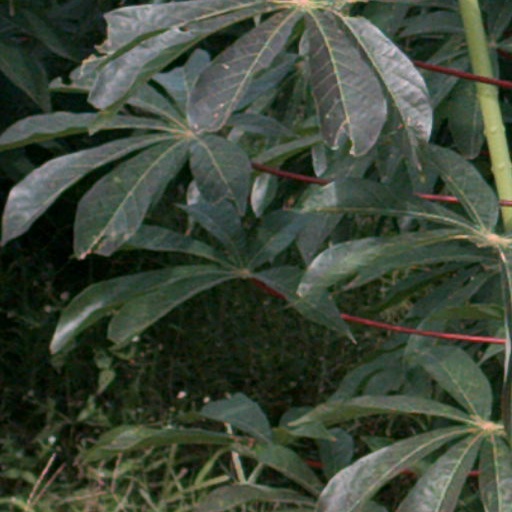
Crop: cassava